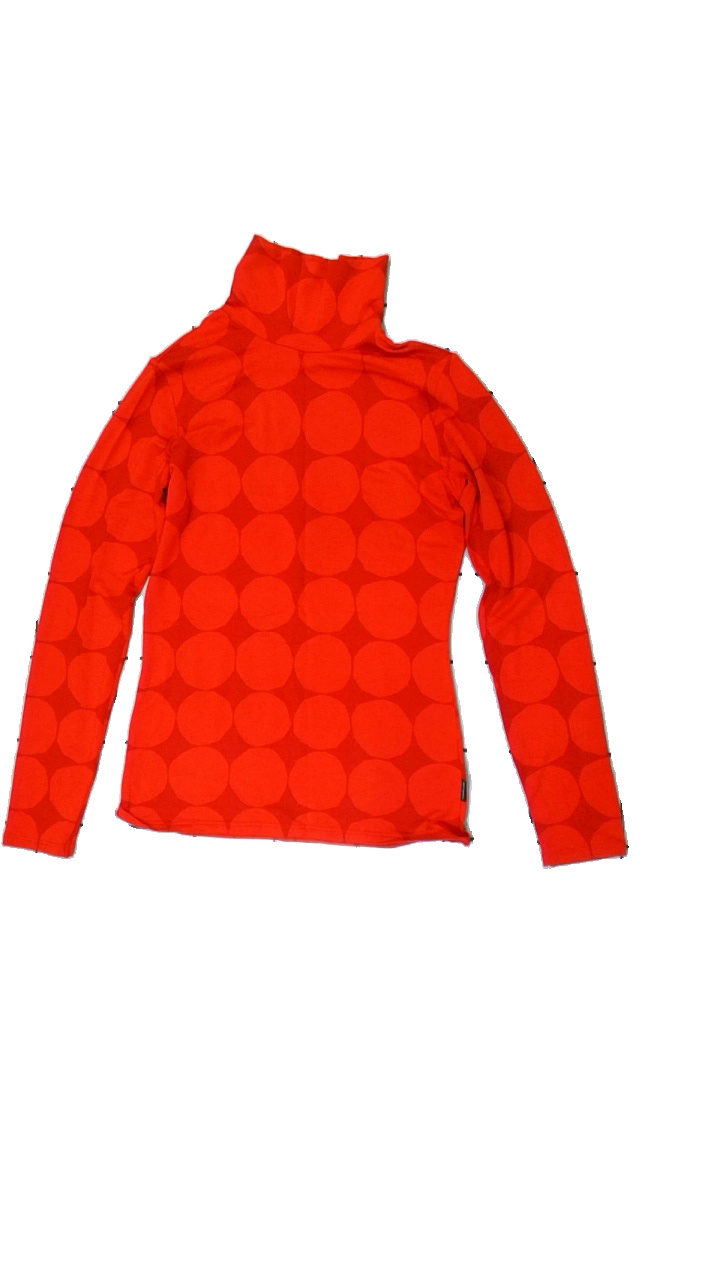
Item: Top (Ladies)
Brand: Marimekko
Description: röd prickig långärmad tröja med hög hals
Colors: Red
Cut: Regular, Turtle neck
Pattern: Dots
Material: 64% cotton 36% acrylic
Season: All
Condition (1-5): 5
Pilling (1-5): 5
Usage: Reuse
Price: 100-150